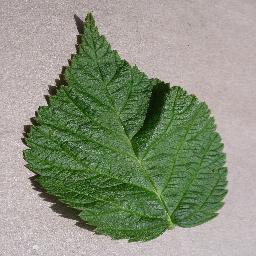
Label: Raspberry___healthy